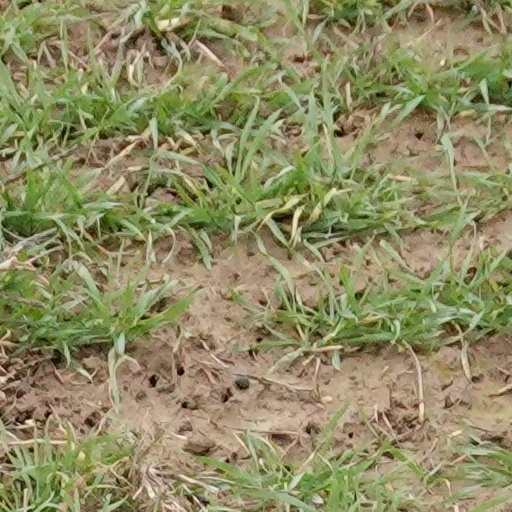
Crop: wheat